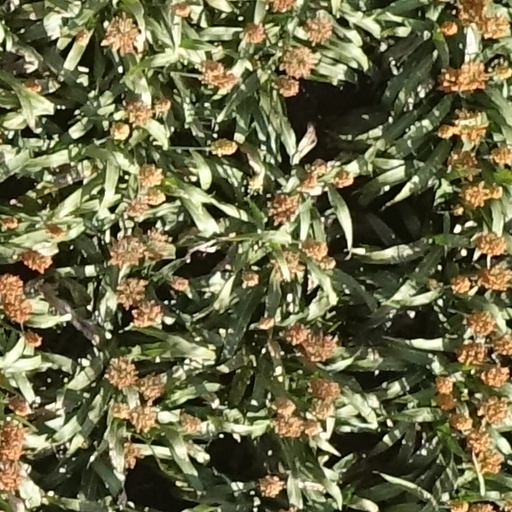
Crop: sorghum